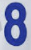
Number: 8